Zepherin Ferrez

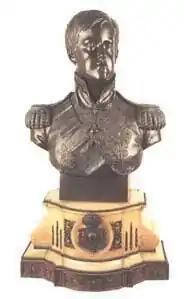
Pedro II of Brazil by Ferrez (1839)

Zéphyrin Ferrez was a member of the "Missão Artística Francesa" (French Artistic Mission) organized by Joachim Lebreton which brought a group of artists to Brazil, arriving on 25 March 1816. These included his brother, the sculptor Marc Ferrez (1788–1850), the painter Jean-Baptiste Debret (1768–1848), the sculptor Auguste Marie Taunay and his brother the painter Nicolas Antoine Taunay (1755–1830), the engraver Charles-Simon Pradier (1786–1847) and the architect Auguste-Henri-Victor Grandjean de Montigny (1776–1850). They were to form the nucleus of a royal art academy in Brazil.